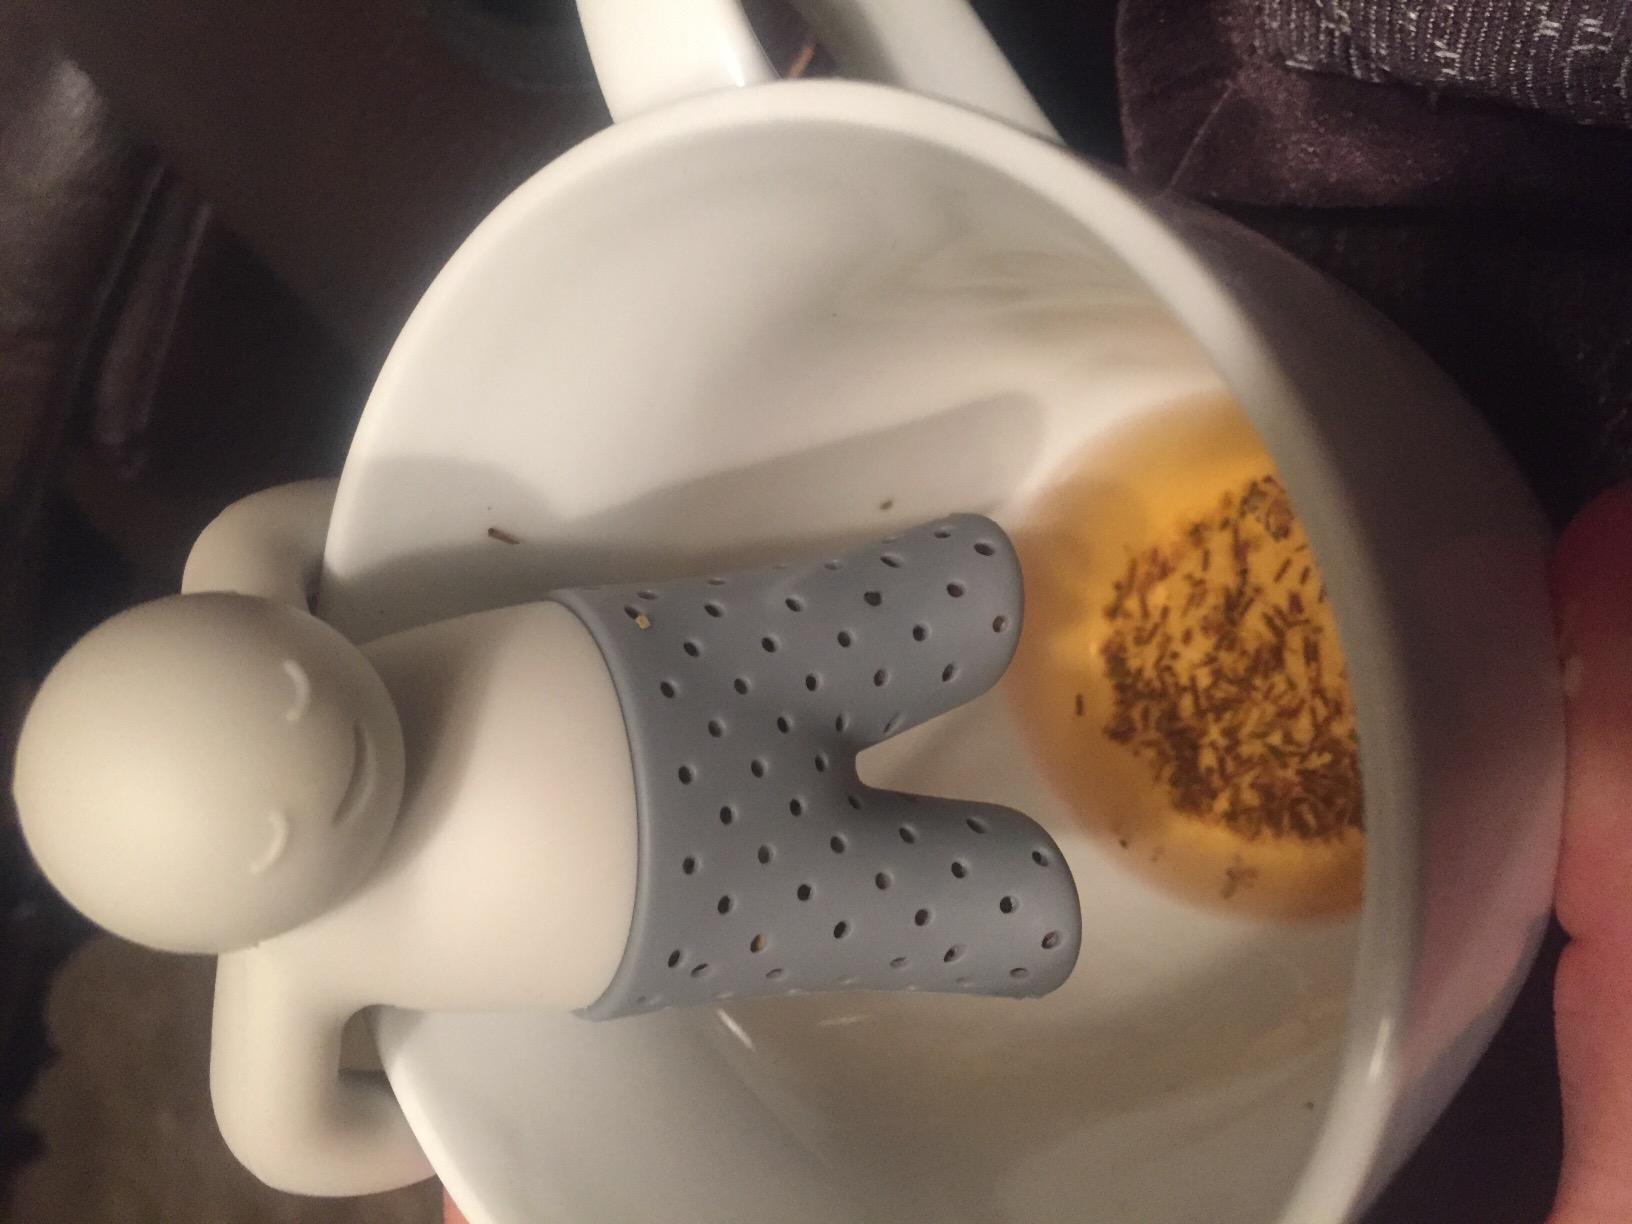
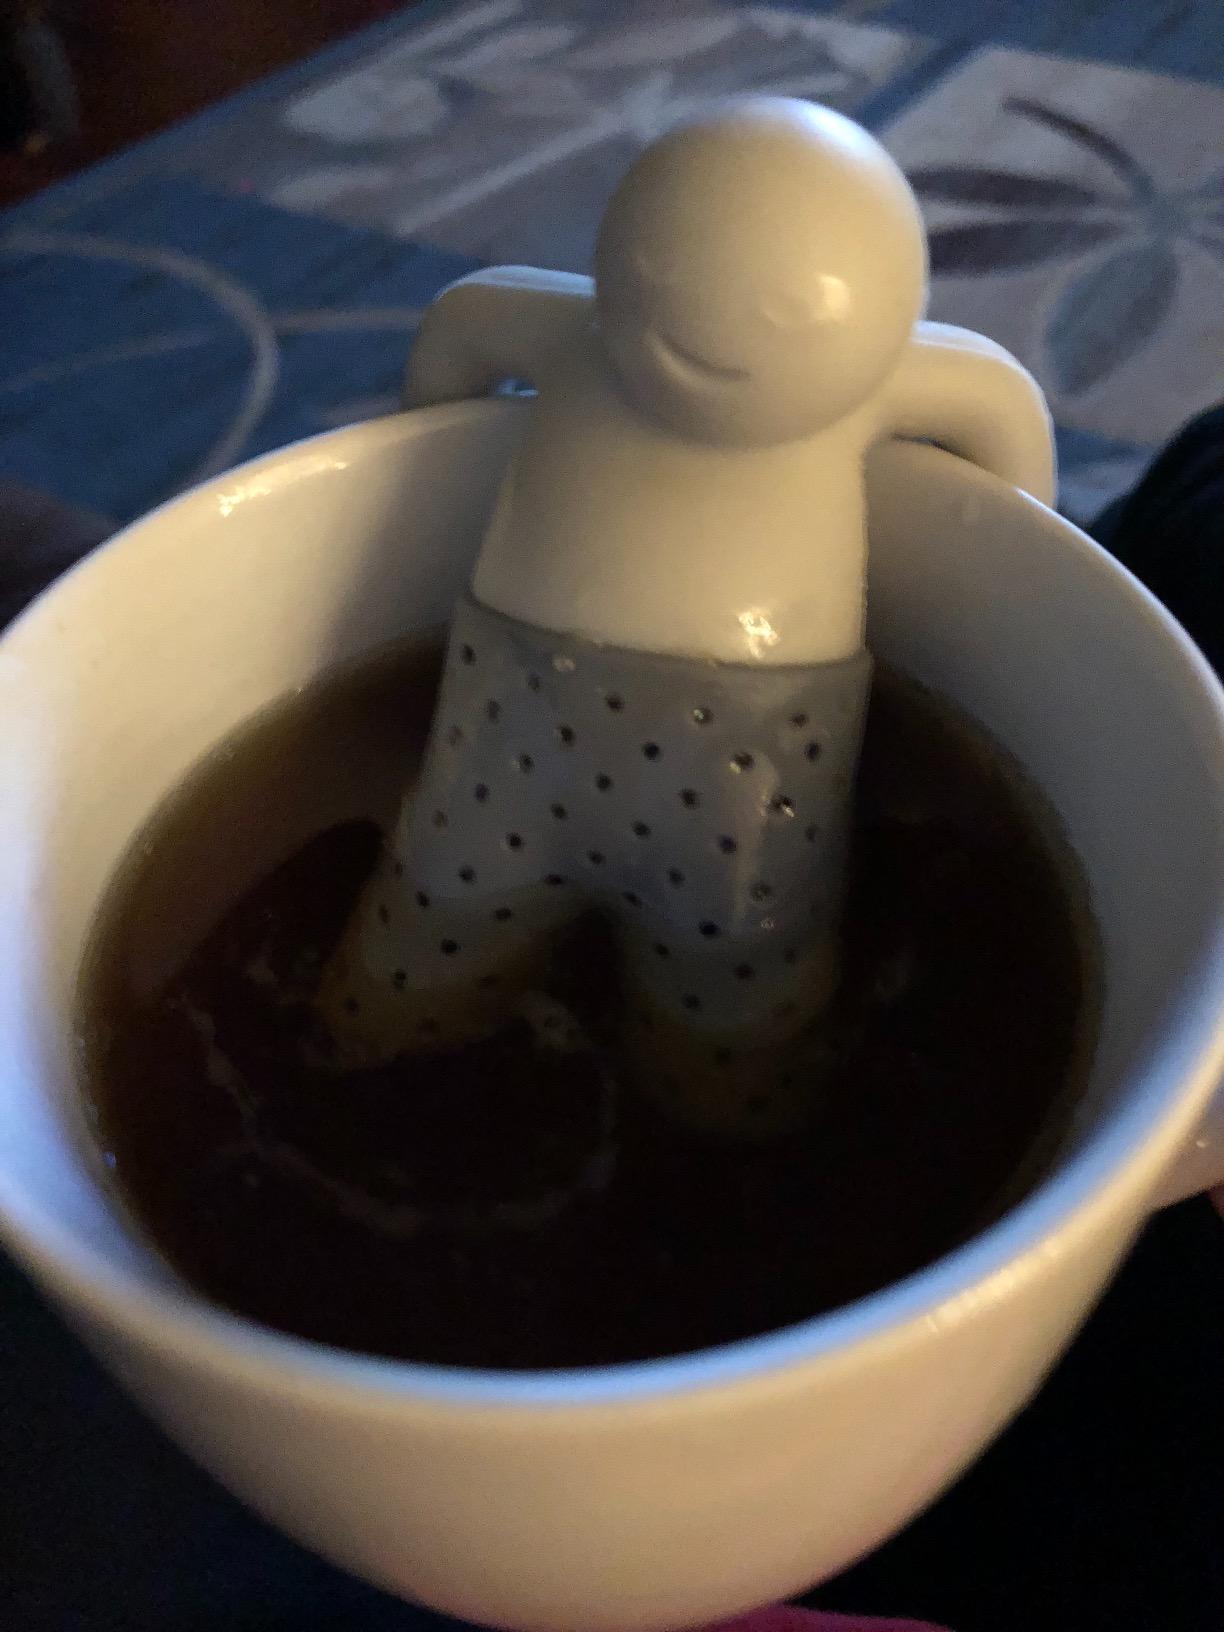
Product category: items_tea
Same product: yes